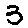
Label: 3